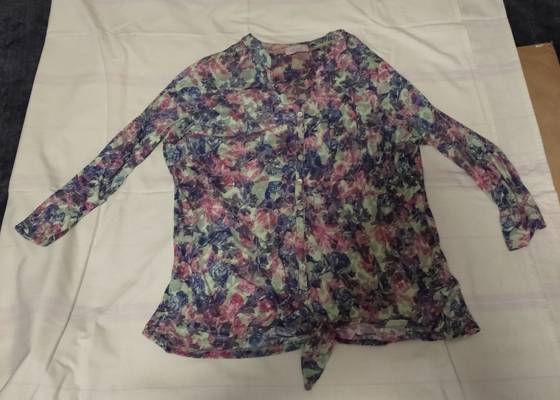
Waste category: clothes